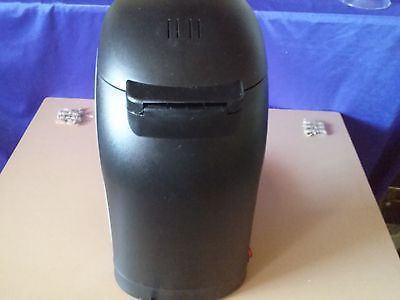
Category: coffee maker